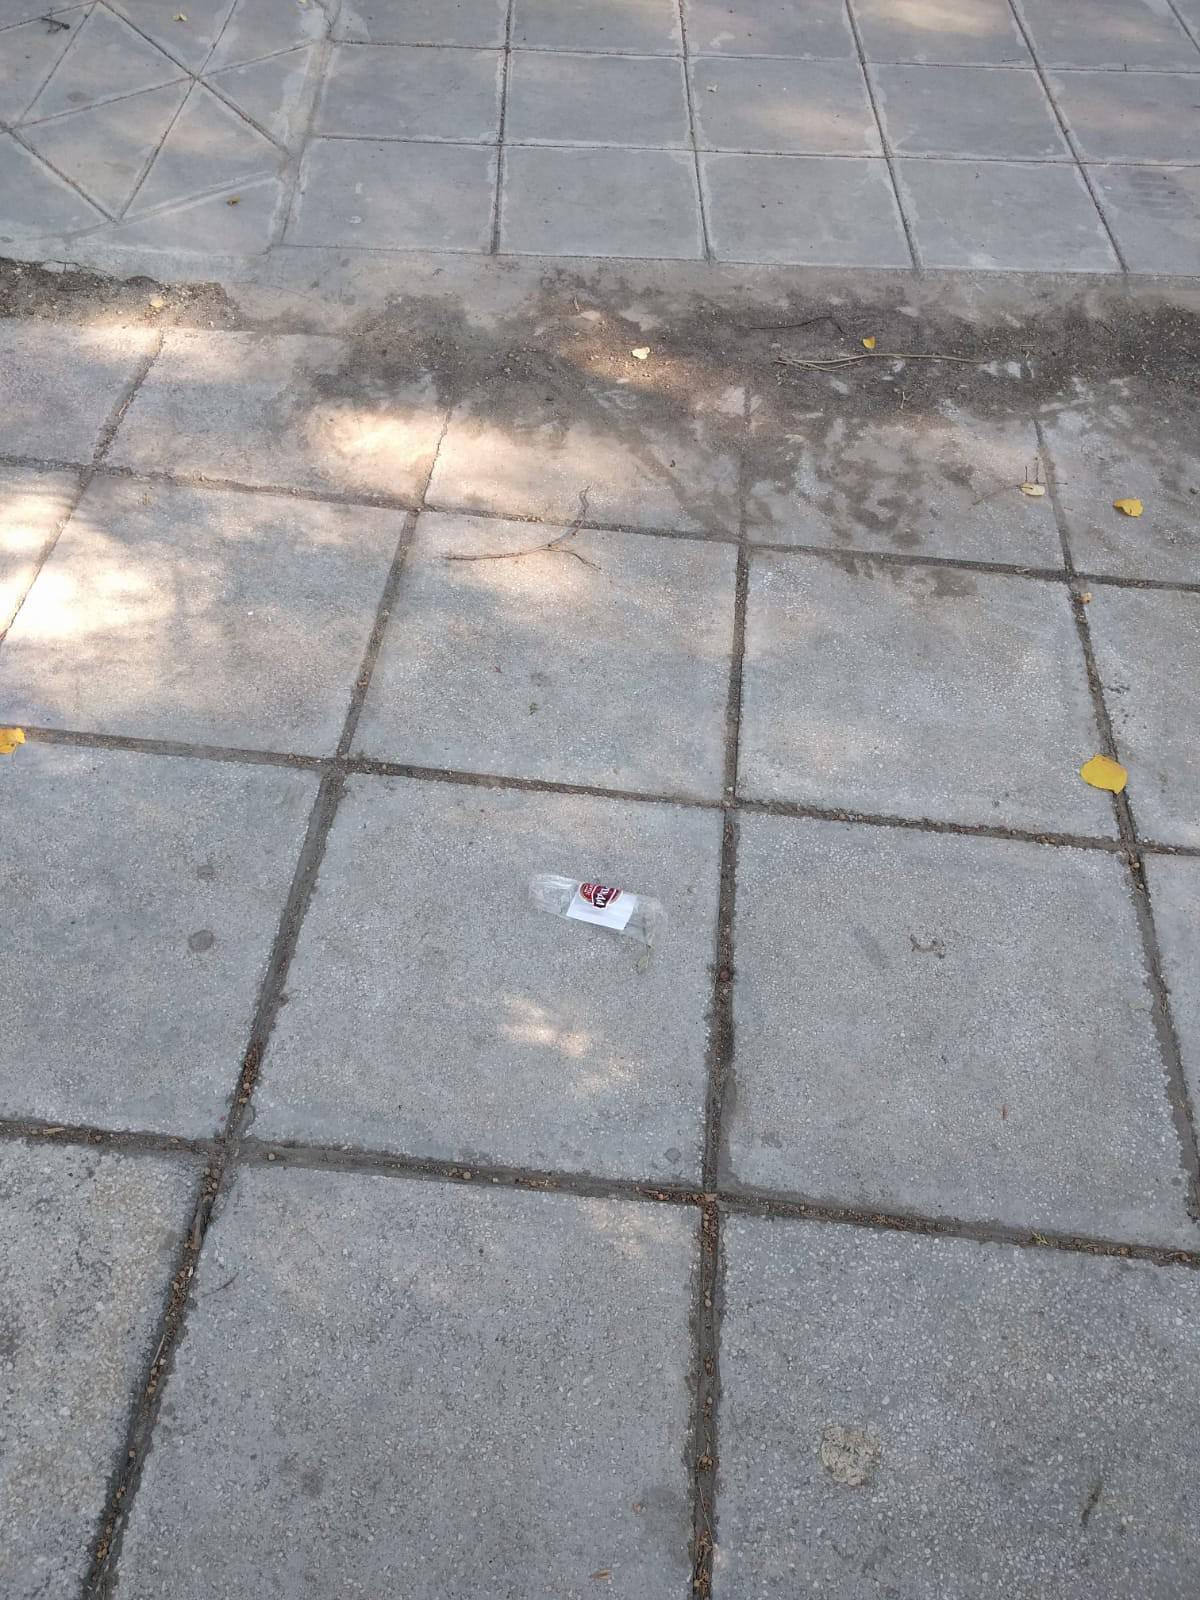
Object: Plastic film (Plastic bag & wrapper)